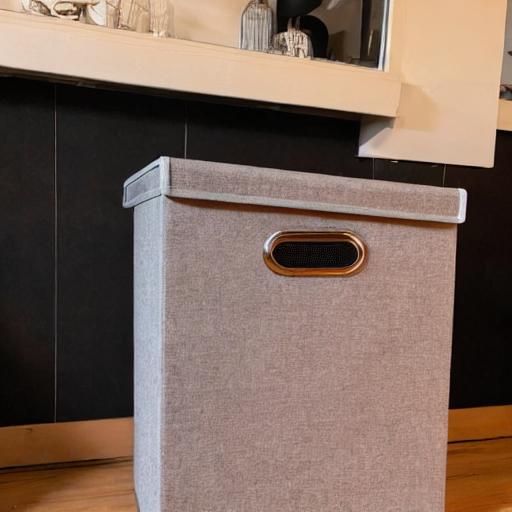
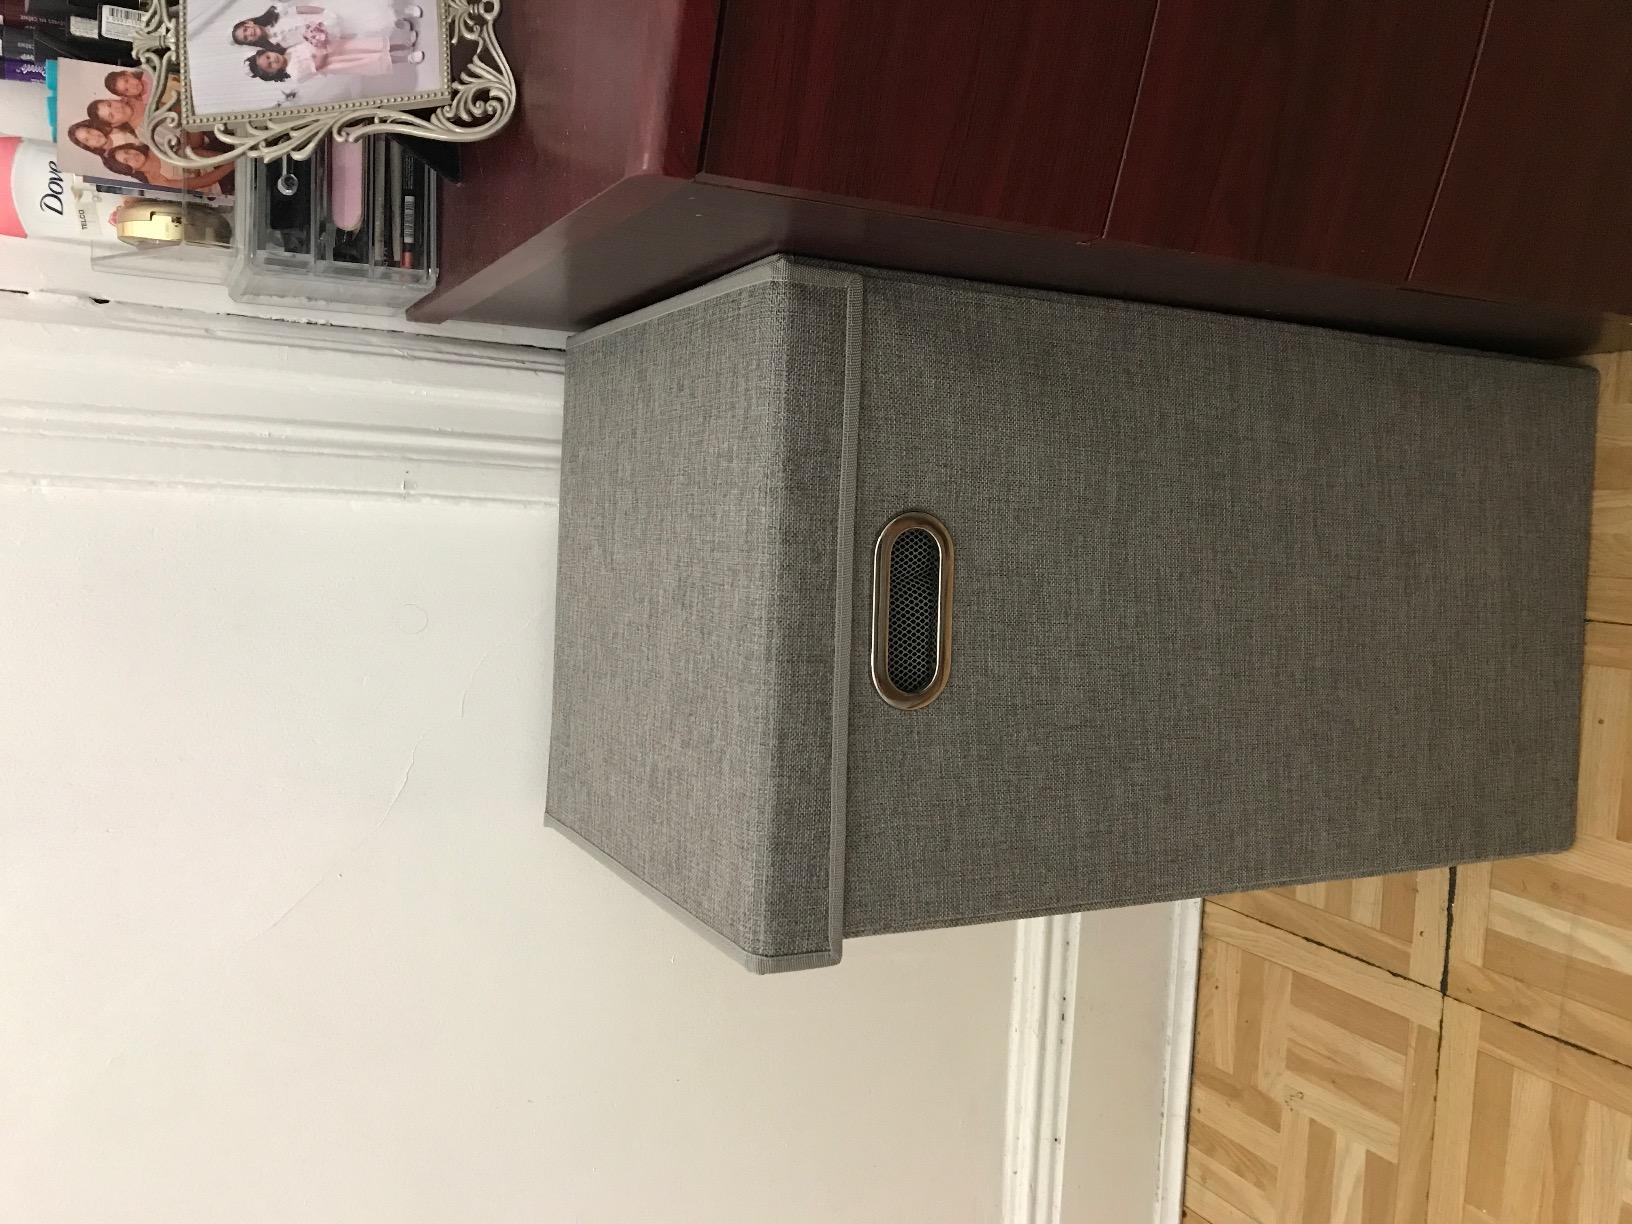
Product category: items_hamper
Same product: no